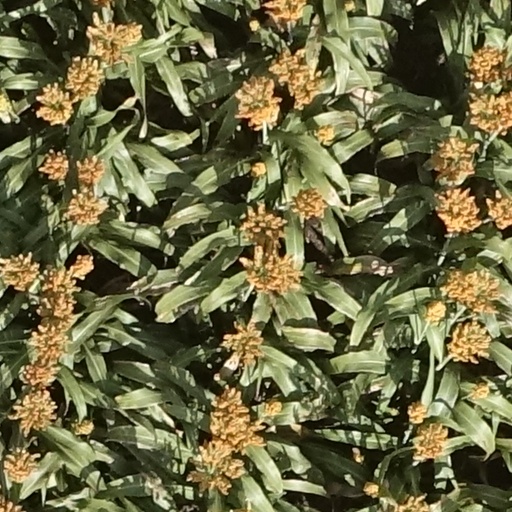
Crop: sorghum